Duat

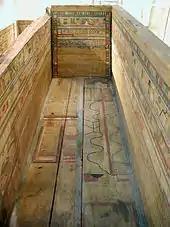
The "Book of Two Ways," a "Coffin Text," depicts a map like image of the Duat, seen as two pathways in the right middle of this coffin.

To connect this realm to the material world, burial chambers formed touching-points between the mundane world and the "Duat". As such, the west bank of the Nile was associated with the dead and funeral barges would mimic the sun god Ra's journey through the sky during the day. To further this connection, the "Duat" is often described as having many realistic features such as rivers, islands, fields, paths, and lakes. Although, texts also describe fantastic lakes of fire, walls of iron, and trees of turquoise. These lands are described as being dark and were partitioned with a series of gates, and mostly identified as Shetit, a dangerous land translated as 'The Beyond'. Descriptions of the "Duat" often follow this same theme with titles such as 'The Hidden Place', described as a region where mortals and the divine are absent; and 'Road of the Secret Things of Re-stau', a road that Ra passes in his nightly journey.